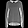
Label: Shirt